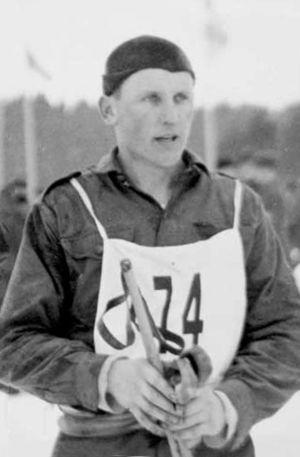
Sulo Nurmela était un fondeur finlandais.